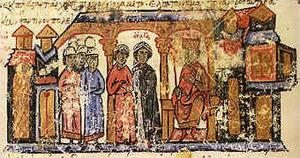
La diplomatie byzantine, beaucoup plus que la force de ses armées, explique la survie millénaire de l’empire face aux nombreux ennemis qui l’entouraient ou s’apprêtaient à envahir ses frontières ; elle se basait sur un judicieux mélange de pression militaire, d’intelligence politique, de cajolerie économique et de propagande religieuse.
Cette page concerne l'année 957 du calendrier julien.
Olga de Kiev, ou sainte Olga, épouse du grand-duc Igor Iᵉʳ de Kiev, est régente de la principauté de Kiev et mère de Sviatoslav Iᵉʳ, dit « Sviatoslav le Conquérant ».
L’Empire byzantin ou Empire romain d'Orient désigne l'État apparu vers le IVᵉ siècle dans la partie orientale de l'Empire romain, au moment où celui-ci se divise progressivement en deux.